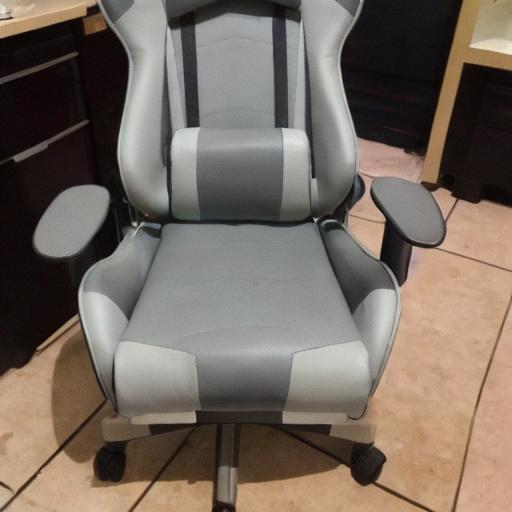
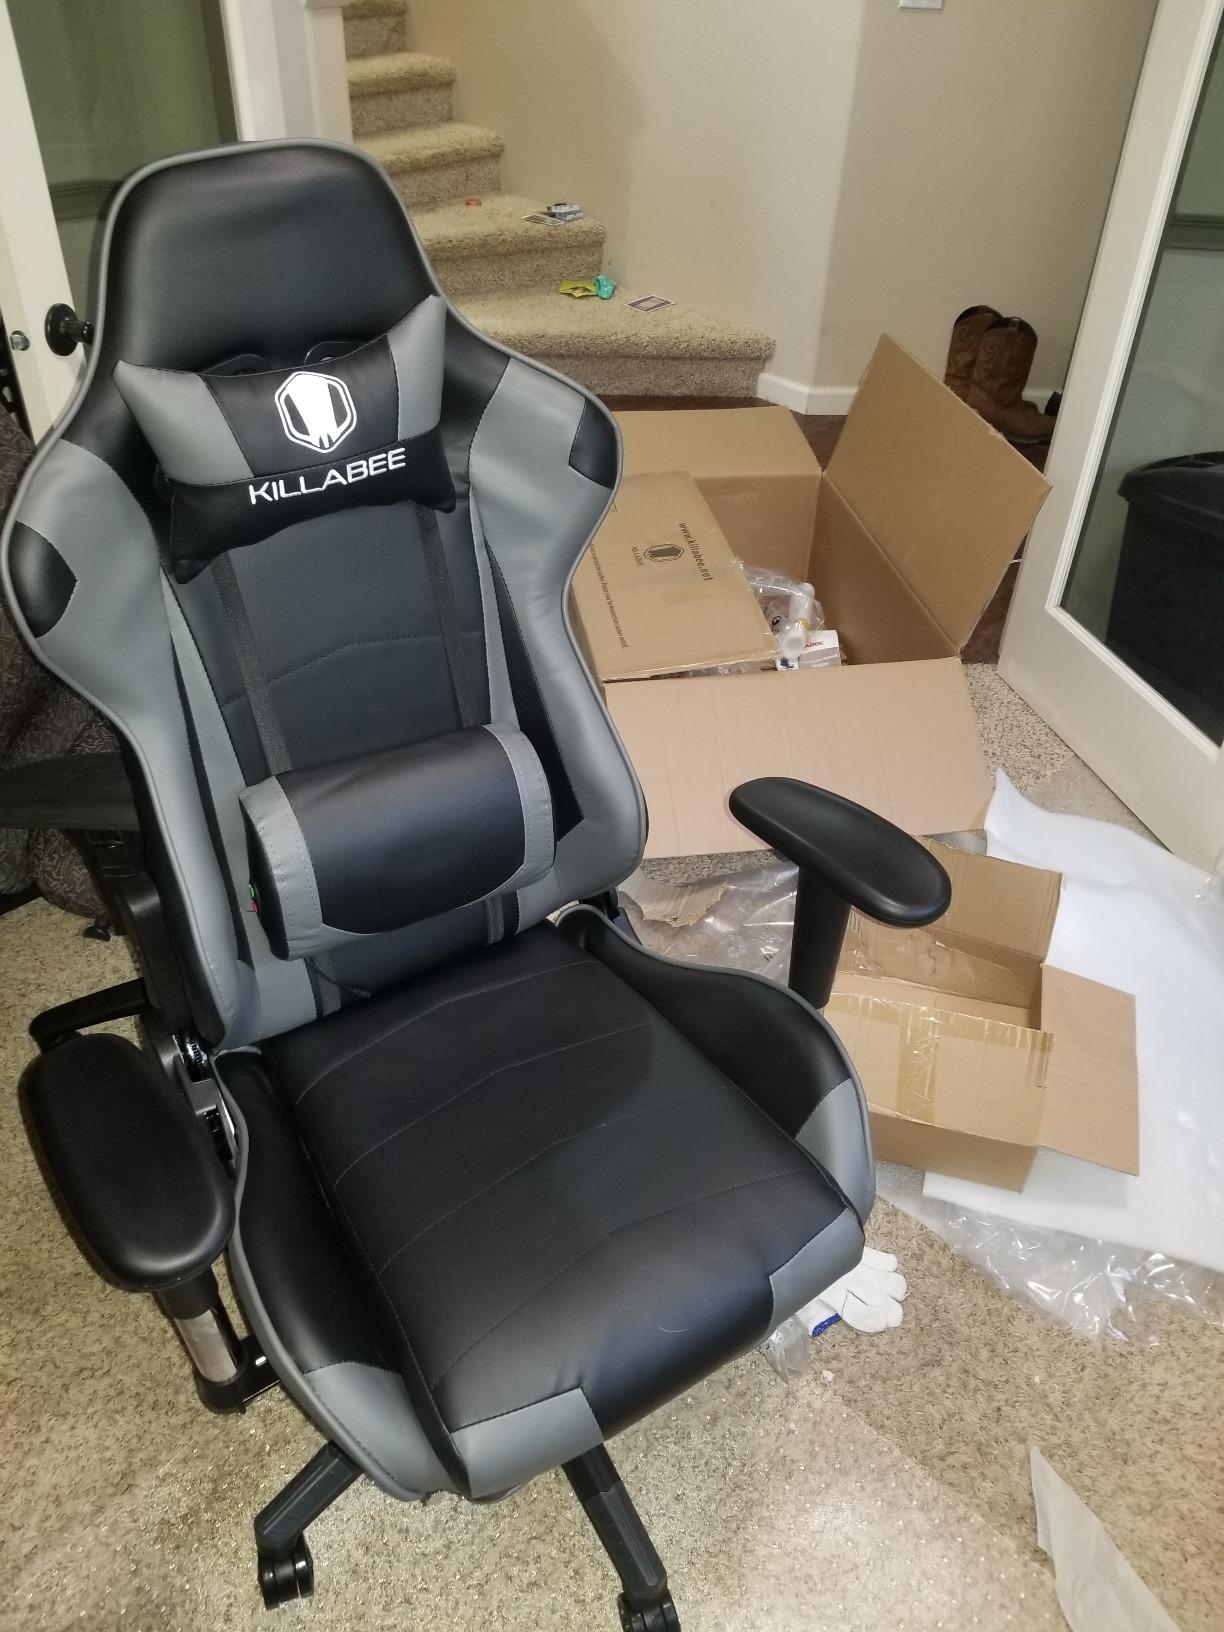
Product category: items_chair
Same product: no